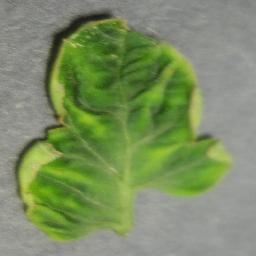
Label: Tomato___Tomato_Yellow_Leaf_Curl_Virus